El secretario

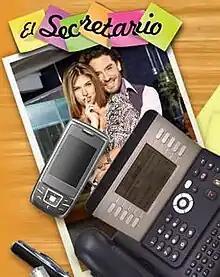

El secretario "(The Secretary)" is a Colombian telenovela produced and broadcast by Caracol Televisión from August 22, 2011 to March 30, 2012.